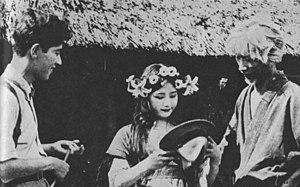
Norimasa Kaeriyama est un théoricien du cinéma et réalisateur japonais né le 1ᵉʳ mars 1893 et mort le 6 novembre 1964.
Harumi Hanayagi est une actrice japonaise née le 24 février 1896 à Kashima et morte le 11 octobre 1962 à Tokoname.